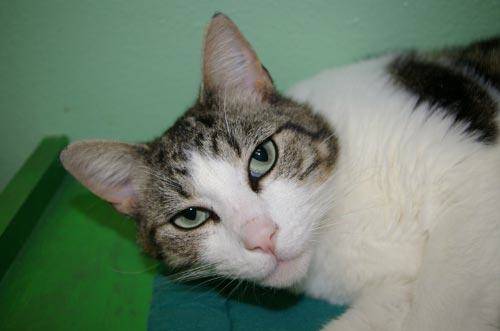
Label: cat